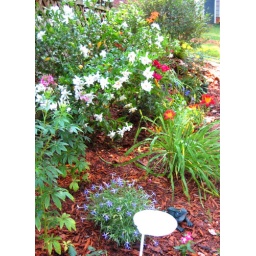
Early June flowers in bed